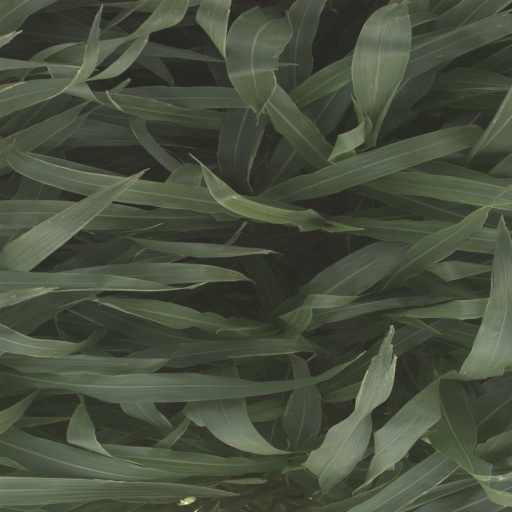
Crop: sorghum